Panchira

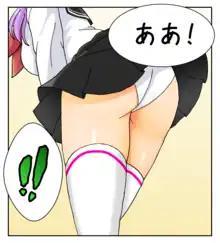
Example of panchira

In anime and manga, "panchira" usually refers to a panty-shot, a visual convention used by Japanese artists and animators since the early 1960s. According to Japanese sources, the convention probably started with Machiko Hasegawa's popular manga "Sazae-san", whose character designs for Wakame Isono incorporated an improbably brief hemline. The practice was later transferred to animation when Osamu Tezuka's "Astro Boy" was adapted for television in 1963. Confined mainly to harmless children's series throughout the remainder of the decade, panchira took on more overtly fetishistic elements during the early 1970s. From that point on, "panchira" became linked with sexual humor such as the kind found in many comedy-oriented "shōnen manga".